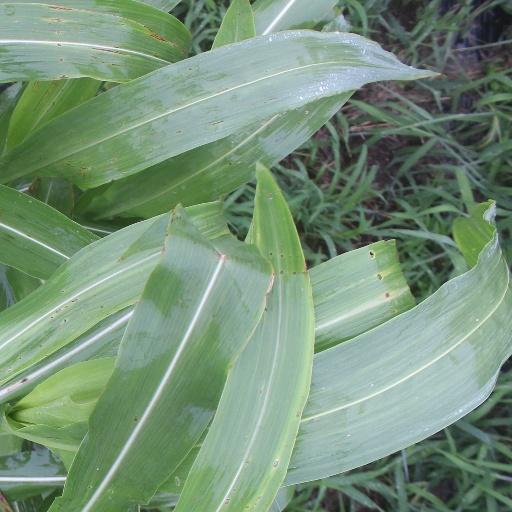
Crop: sorghum